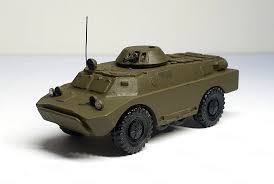
Label: BRDM